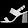
Label: Sandal